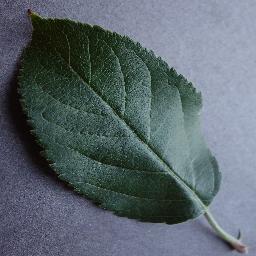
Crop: apple
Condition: healthy